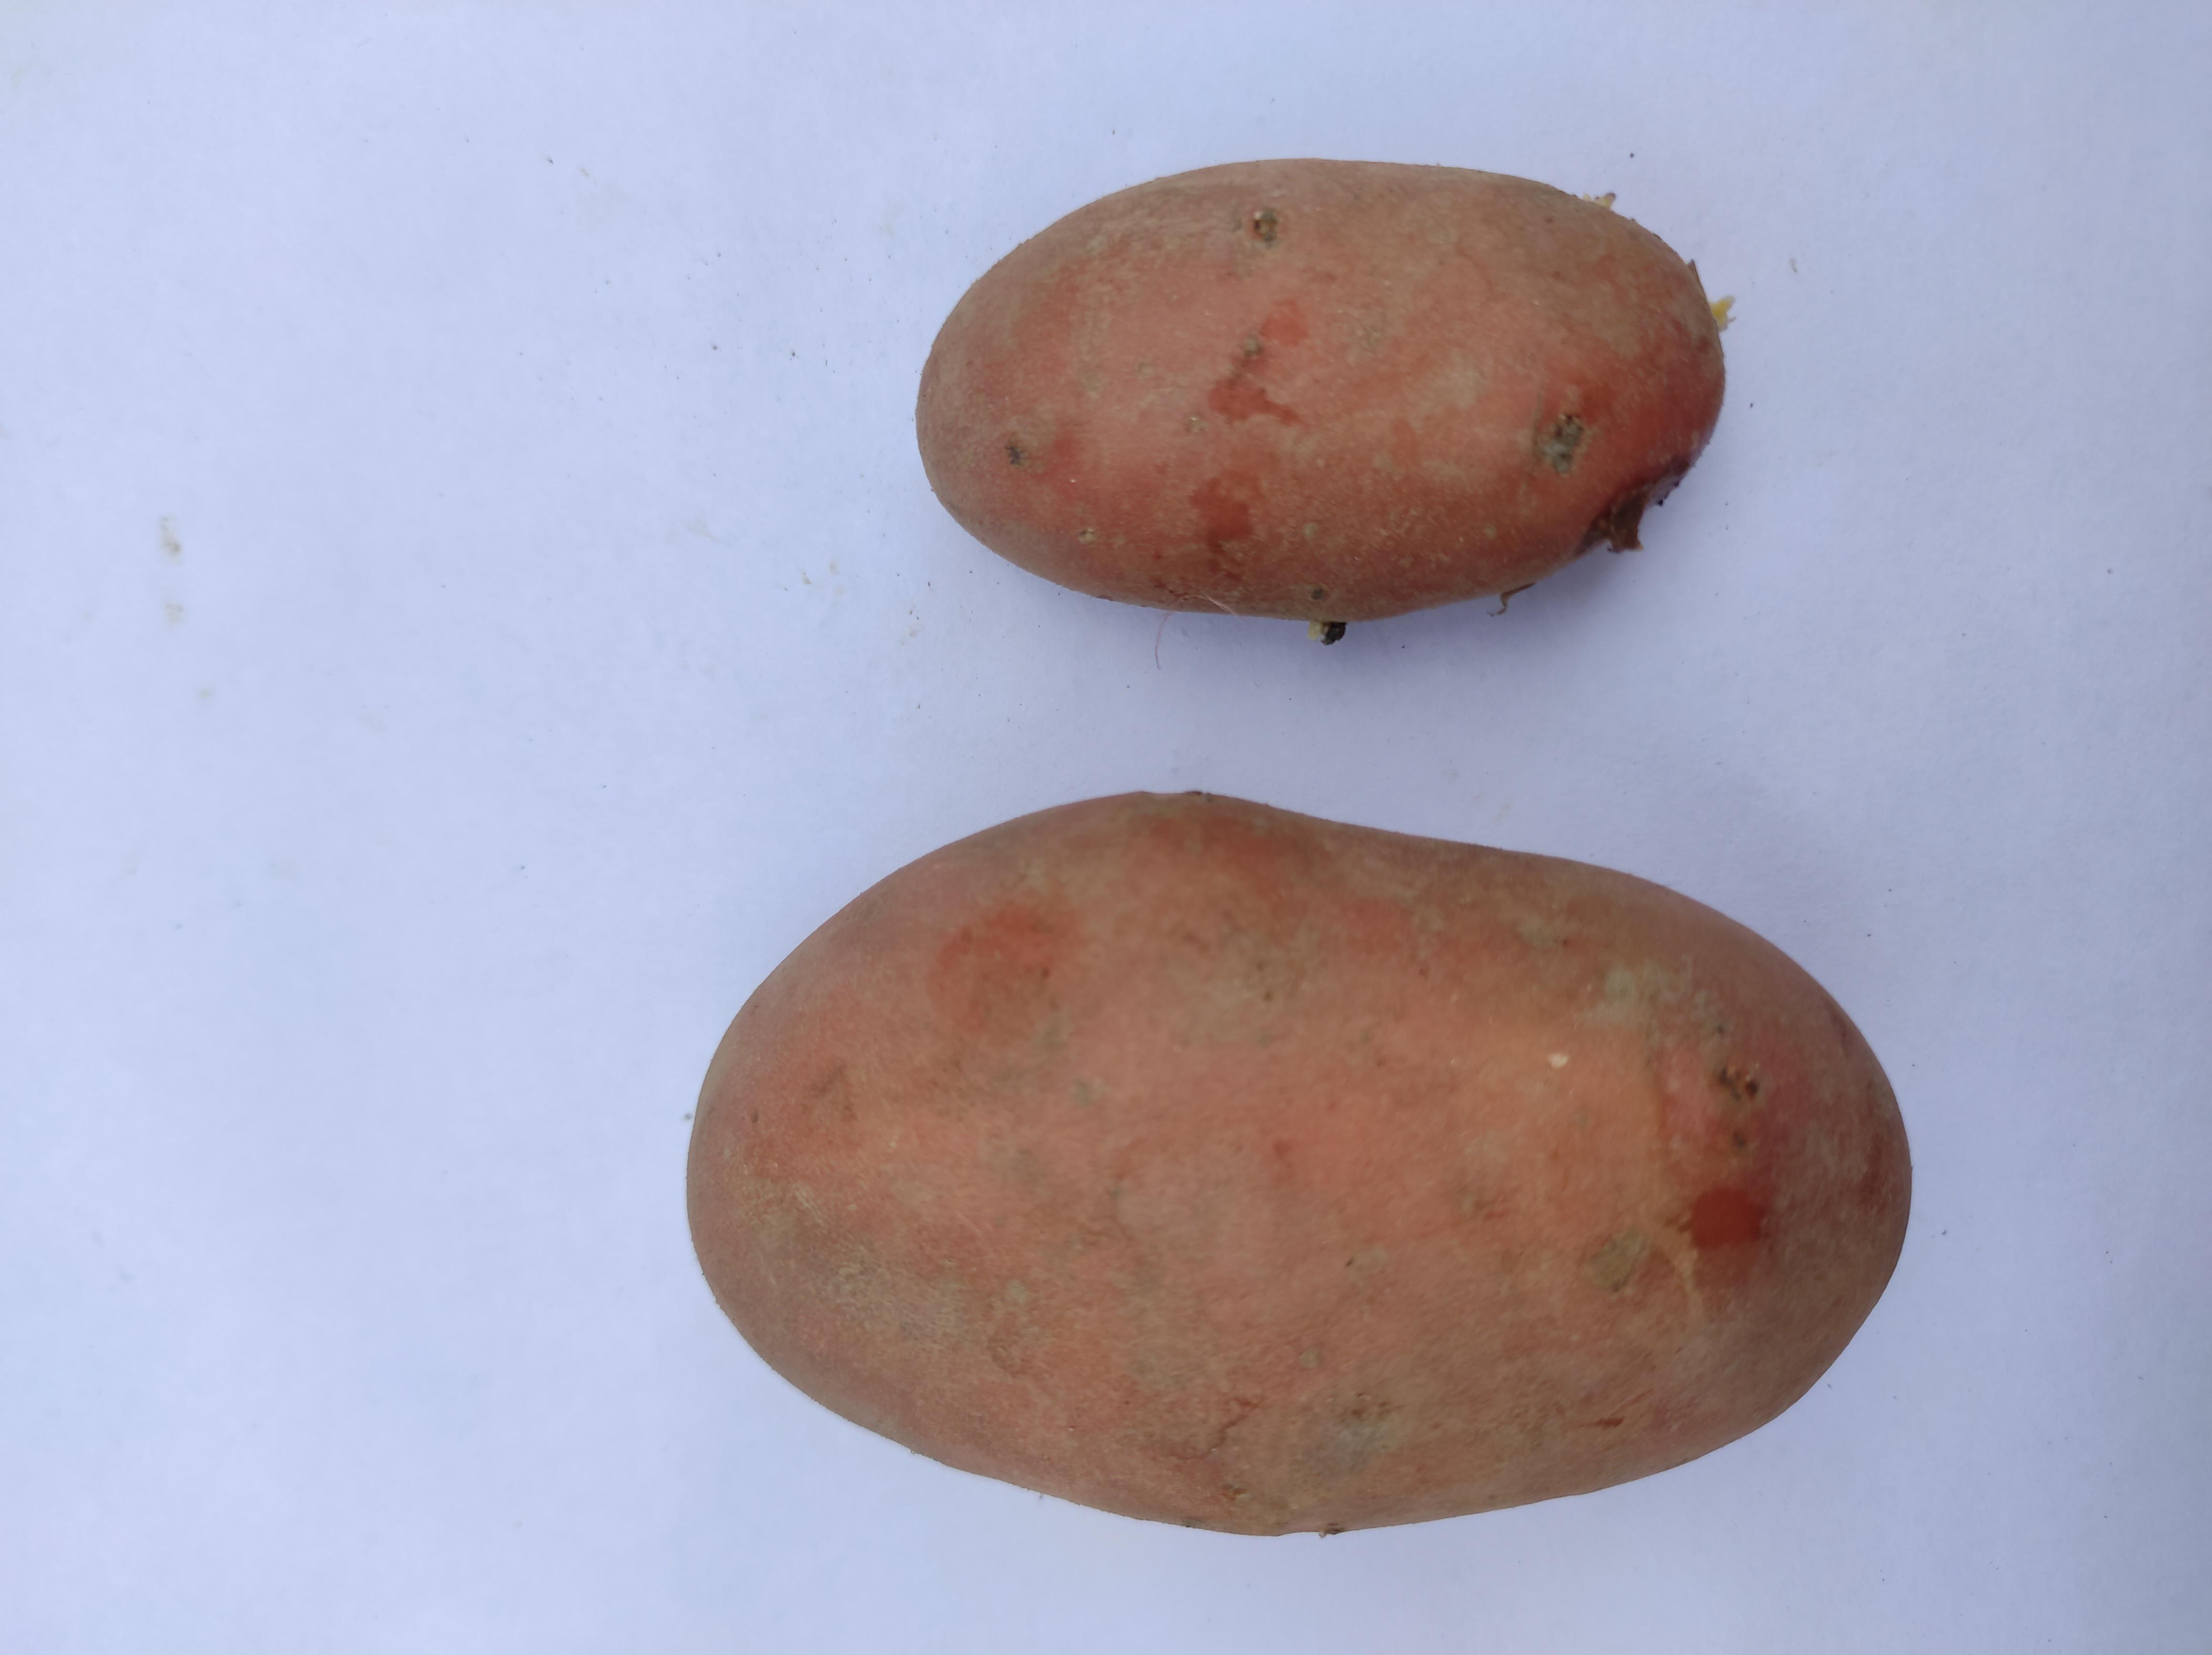
Label: Potato